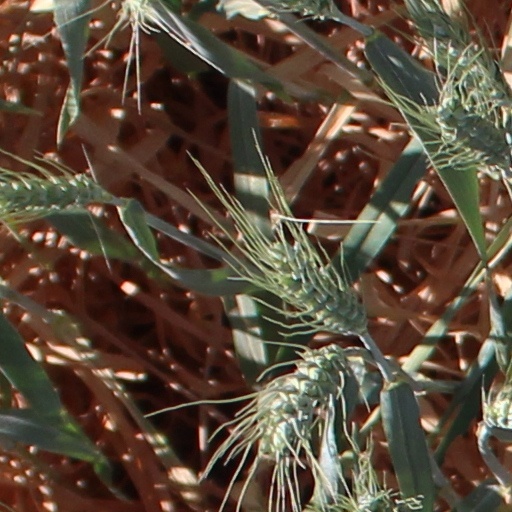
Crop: wheat